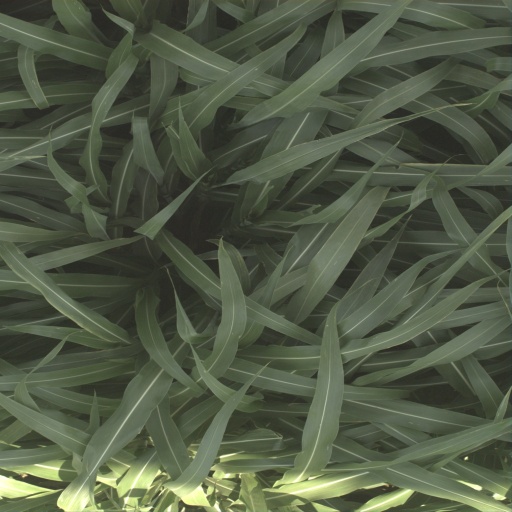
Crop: sorghum